Harvard Law School

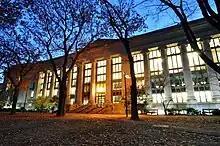
Langdell Hall

During the 20th century, Harvard Law School was known for its competitiveness. For example, Bob Berring called it "a samurai ring where you can test your swordsmanship against the swordsmanship of the strongest intellectual warriors from around the nation." When Langdell developed the original law school curriculum, Harvard President Charles Eliot told him to make it "hard and long." An urban legend holds that incoming students are told to "Look to your left, look to your right, because one of you won't be here by the end of the year." Scott Turow's memoir "One L" and John Jay Osborn's novel "The Paper Chase" describe such an environment. Trailing many of its peers, Harvard Law did not admit women as students until 1950, for the class of 1953.